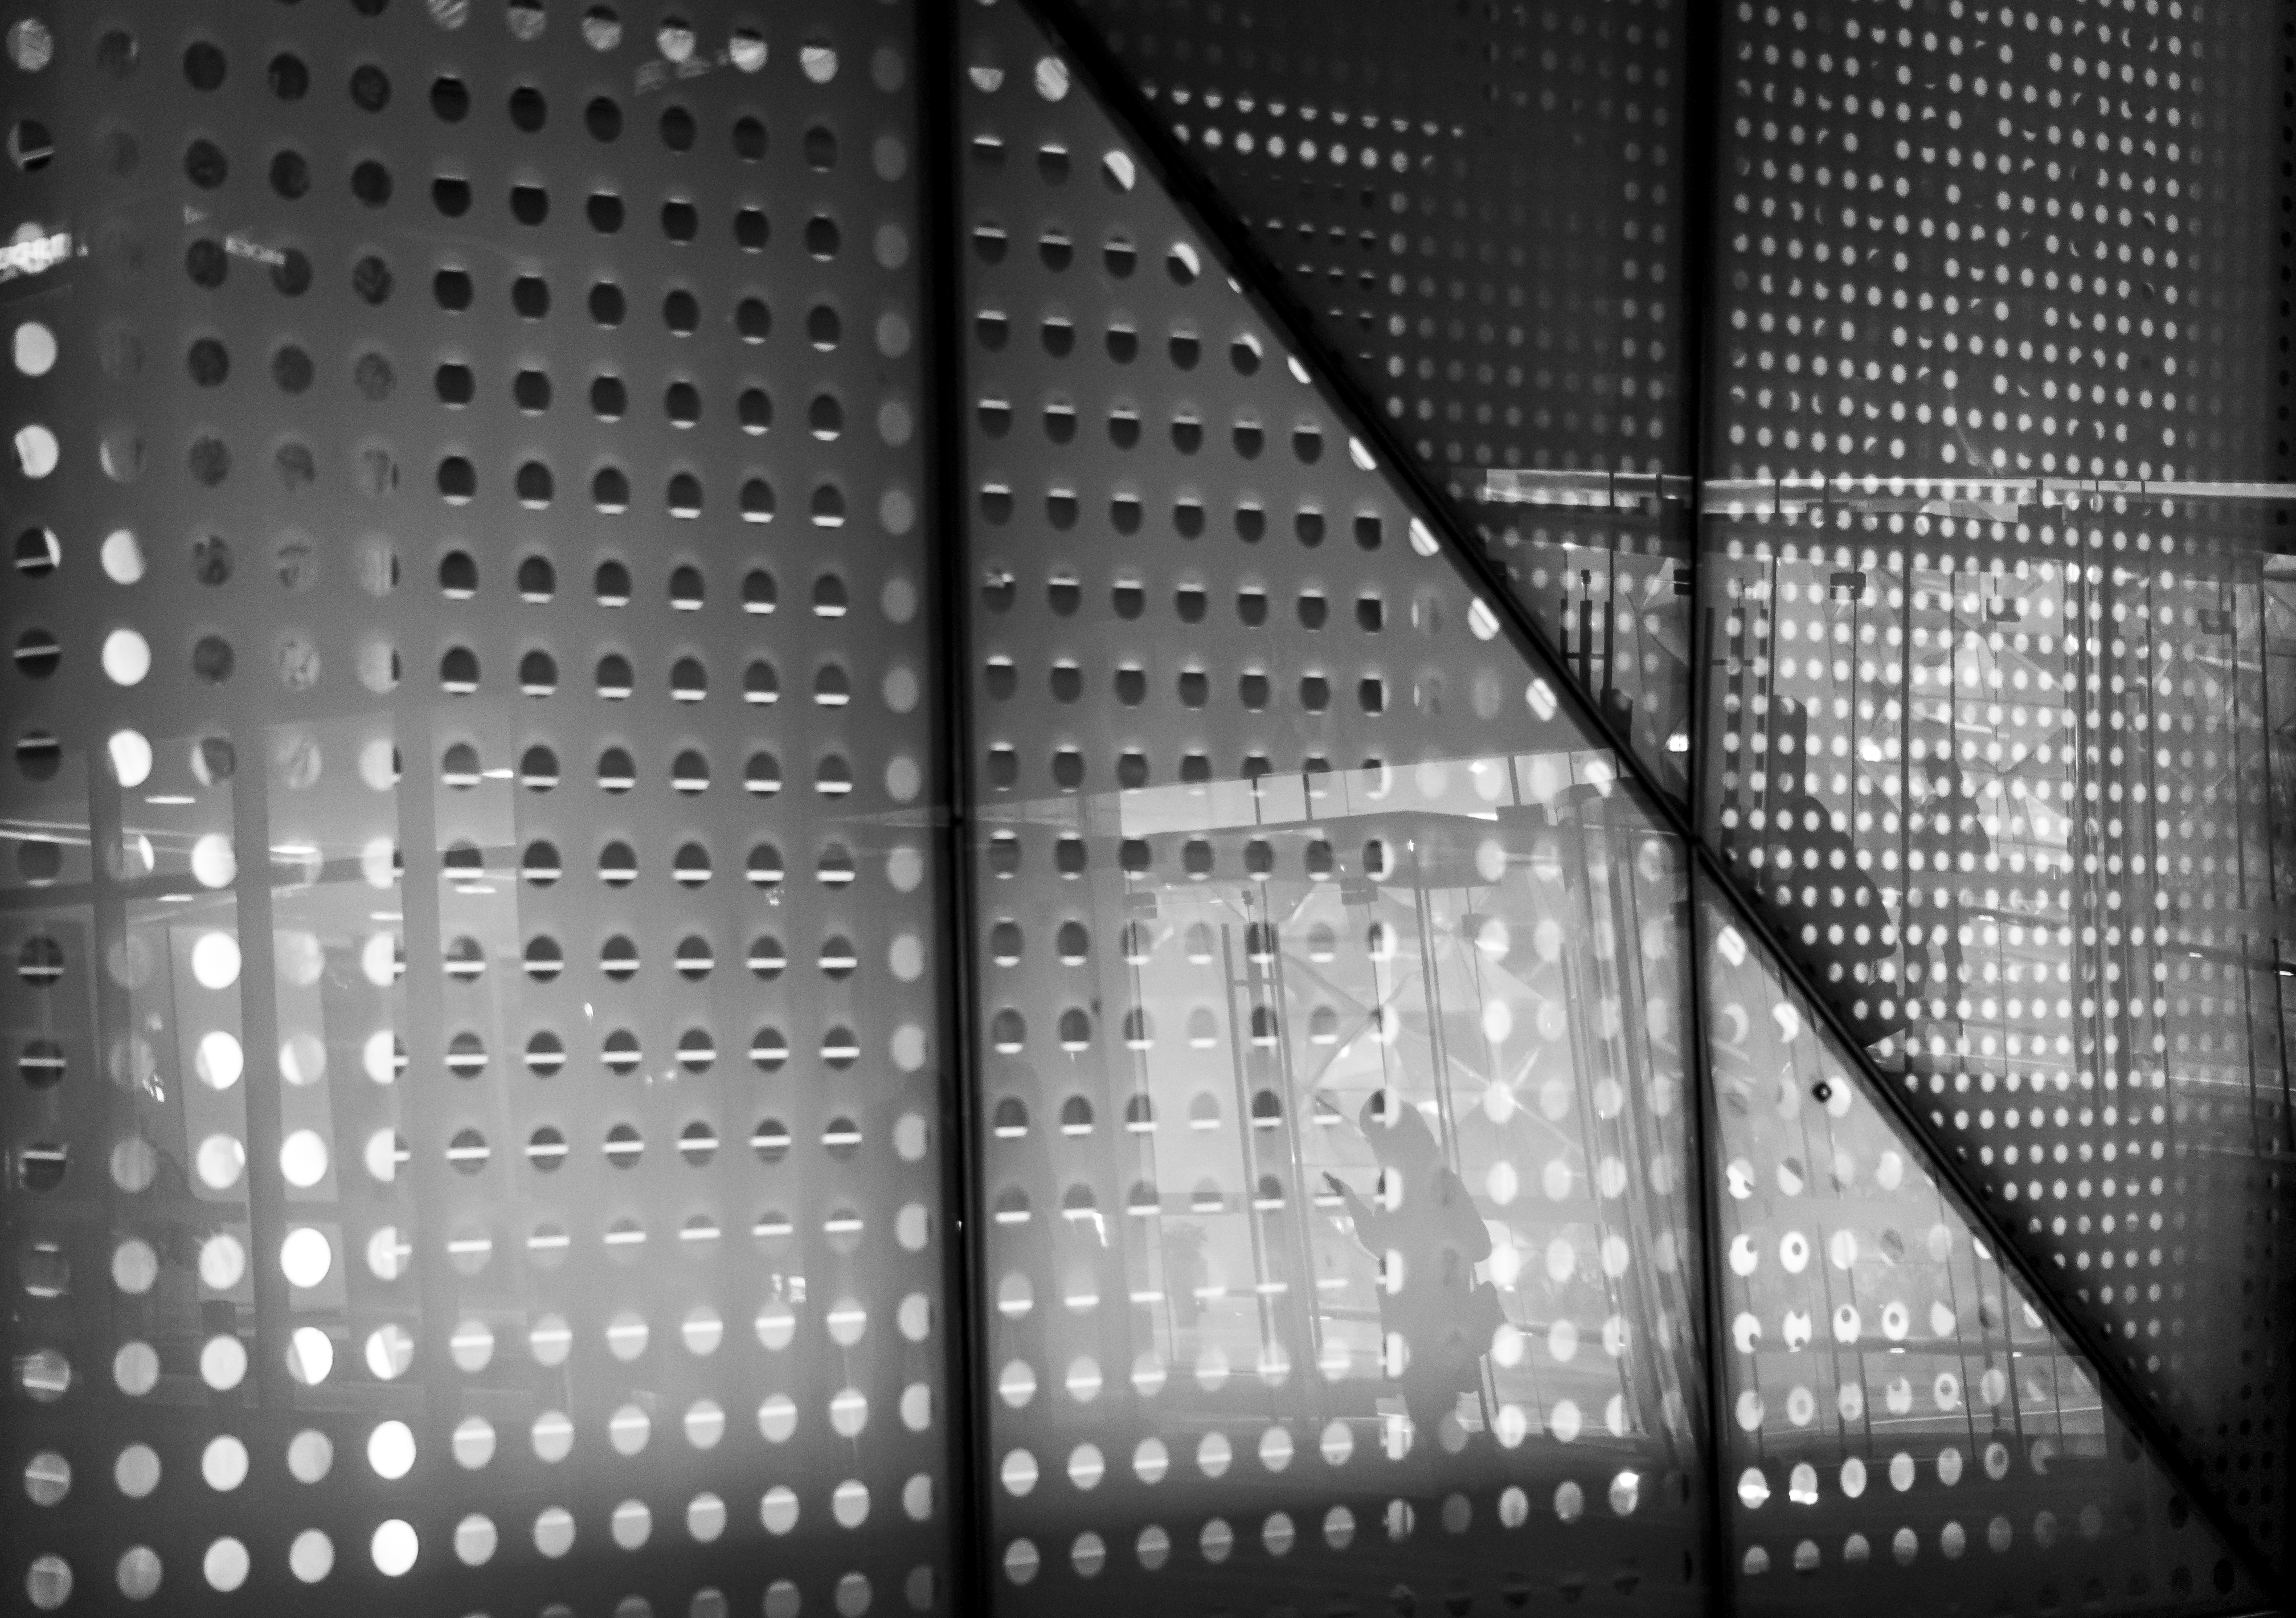
silhouette, light, black and white, people, street, photography, city, skyscraper, urban, dslr, pattern, line, chinese, reflection, human, black, monochrome, interior design, candid, art, design, beijing, symmetry, mesh, sony, dots, fine, china, streetscene, alpha, shape, sonystreetphotographer, 58, element, monochrome photography, window covering, display device